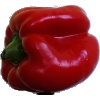
Label: Pepper Red 1